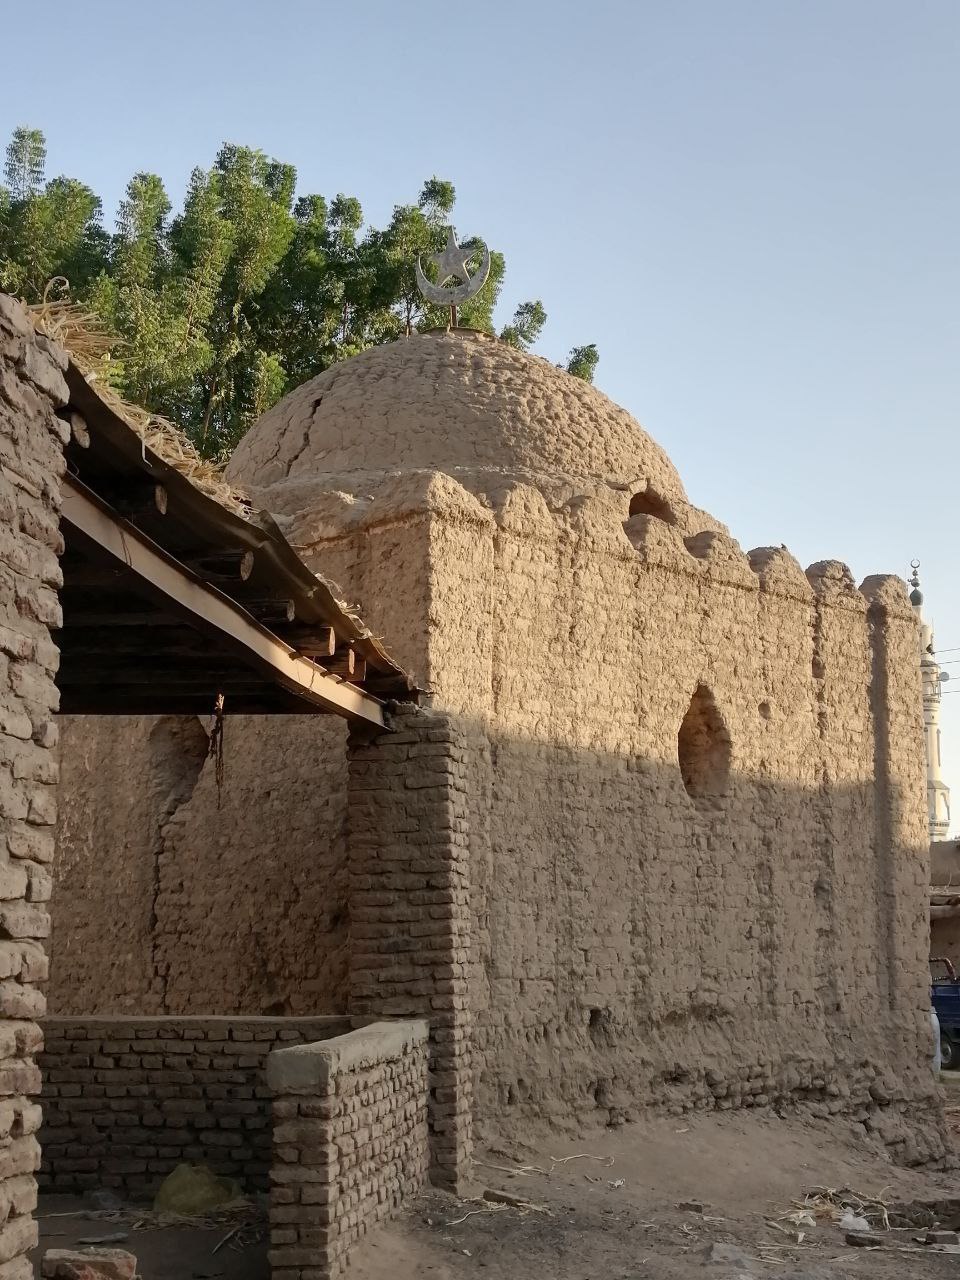
الوصف بالفصحى: مسجد صغير
الوصف بالعامية السودانية: زاوية
التصنيف: Rural & Daily Life